Architecture of Gujarat

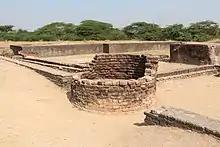
An ancient well at Lothal, and the city drainage canals.

The city of Dholavira has a rectangular shape and organization. Unlike Harappa and Mohenjo-daro, the city was constructed to a pre-existing geometrical plan consisting of three divisions – the citadel, the middle town, and the lower town. The acropolis and the middle town had been furnished with their own defence-work, gateways, built-up areas, street system, wells, and large open spaces.